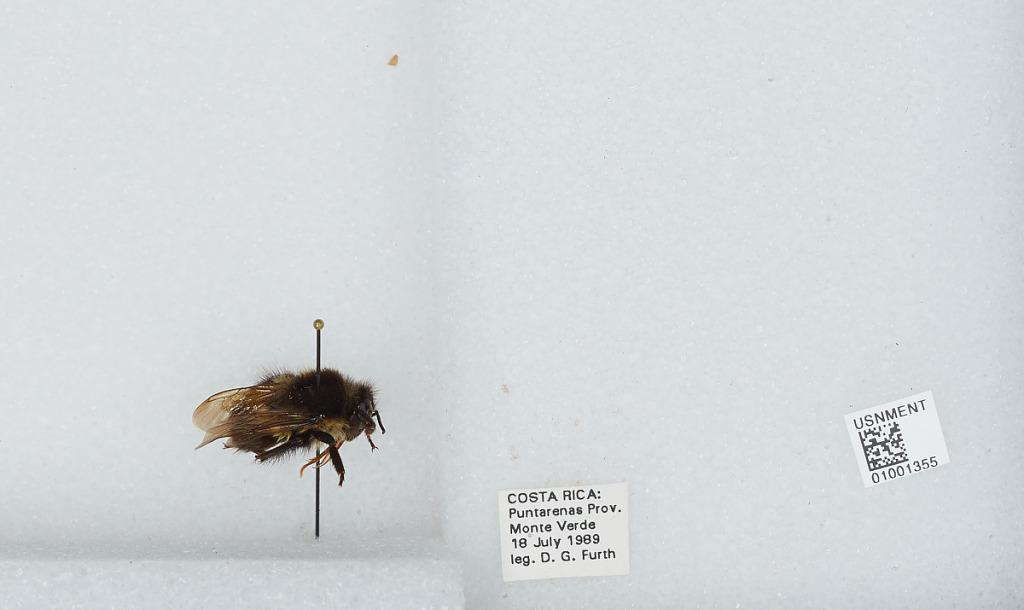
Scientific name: Bombus (Pyrobombus) ephippiatus (Say)
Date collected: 1989-7-18
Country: Costa Rica
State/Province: Puntarenas
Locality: Monte Verde
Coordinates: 10.3142, -84.825